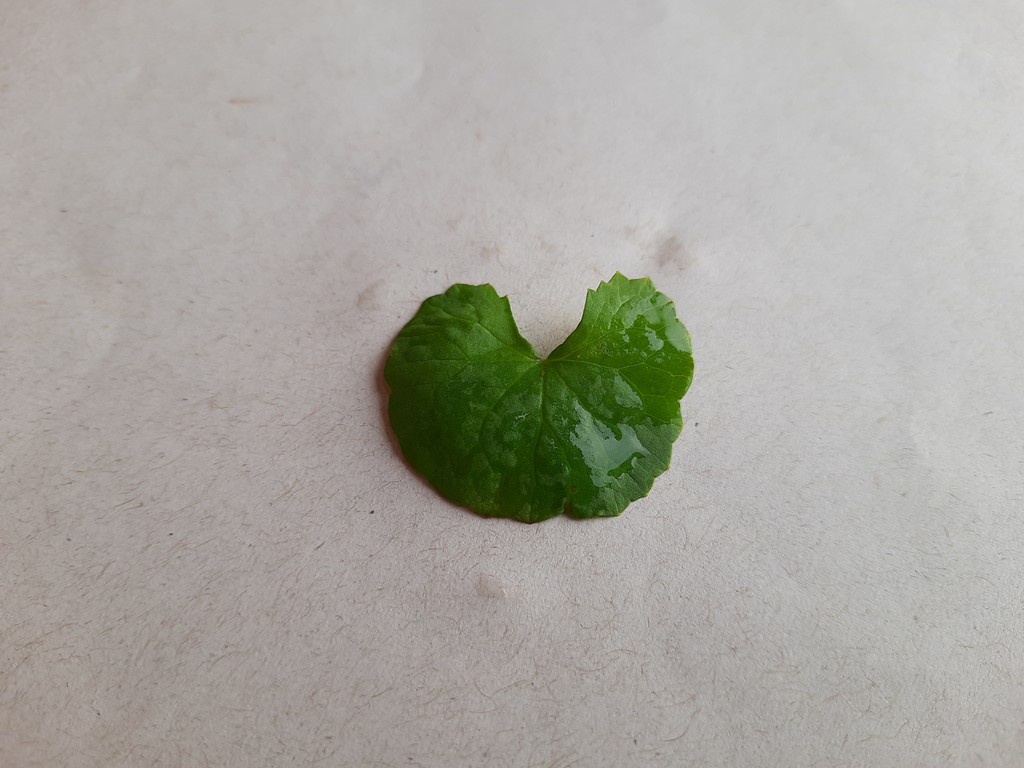
Label: Healthy